House of Limburg-Stirum

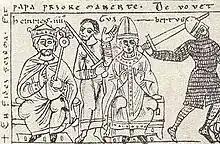
the crowning of Emperor Henry IV (left) by Clement III (center-right). Between them is Count Palatine Hermann II. "Chronicle of Otto von Freising, Codex Jenensis Bose q.6 (1157)."

The Ezzonen appear in the chronicles with Erenfried I (866–904), count of the Bliesgau, Keldachgau and Bonngau (maybe also count of Charmois). Probably he had Carolingian ancestors, although some historians prefer to link him to former Thuringian kings.